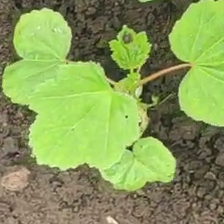
Weed species: Little_Mallow(Malva parviflora)